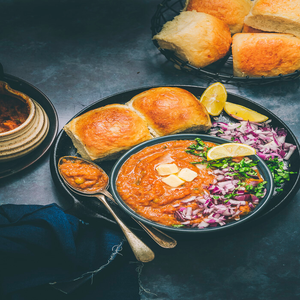
Dish: pavbhaji